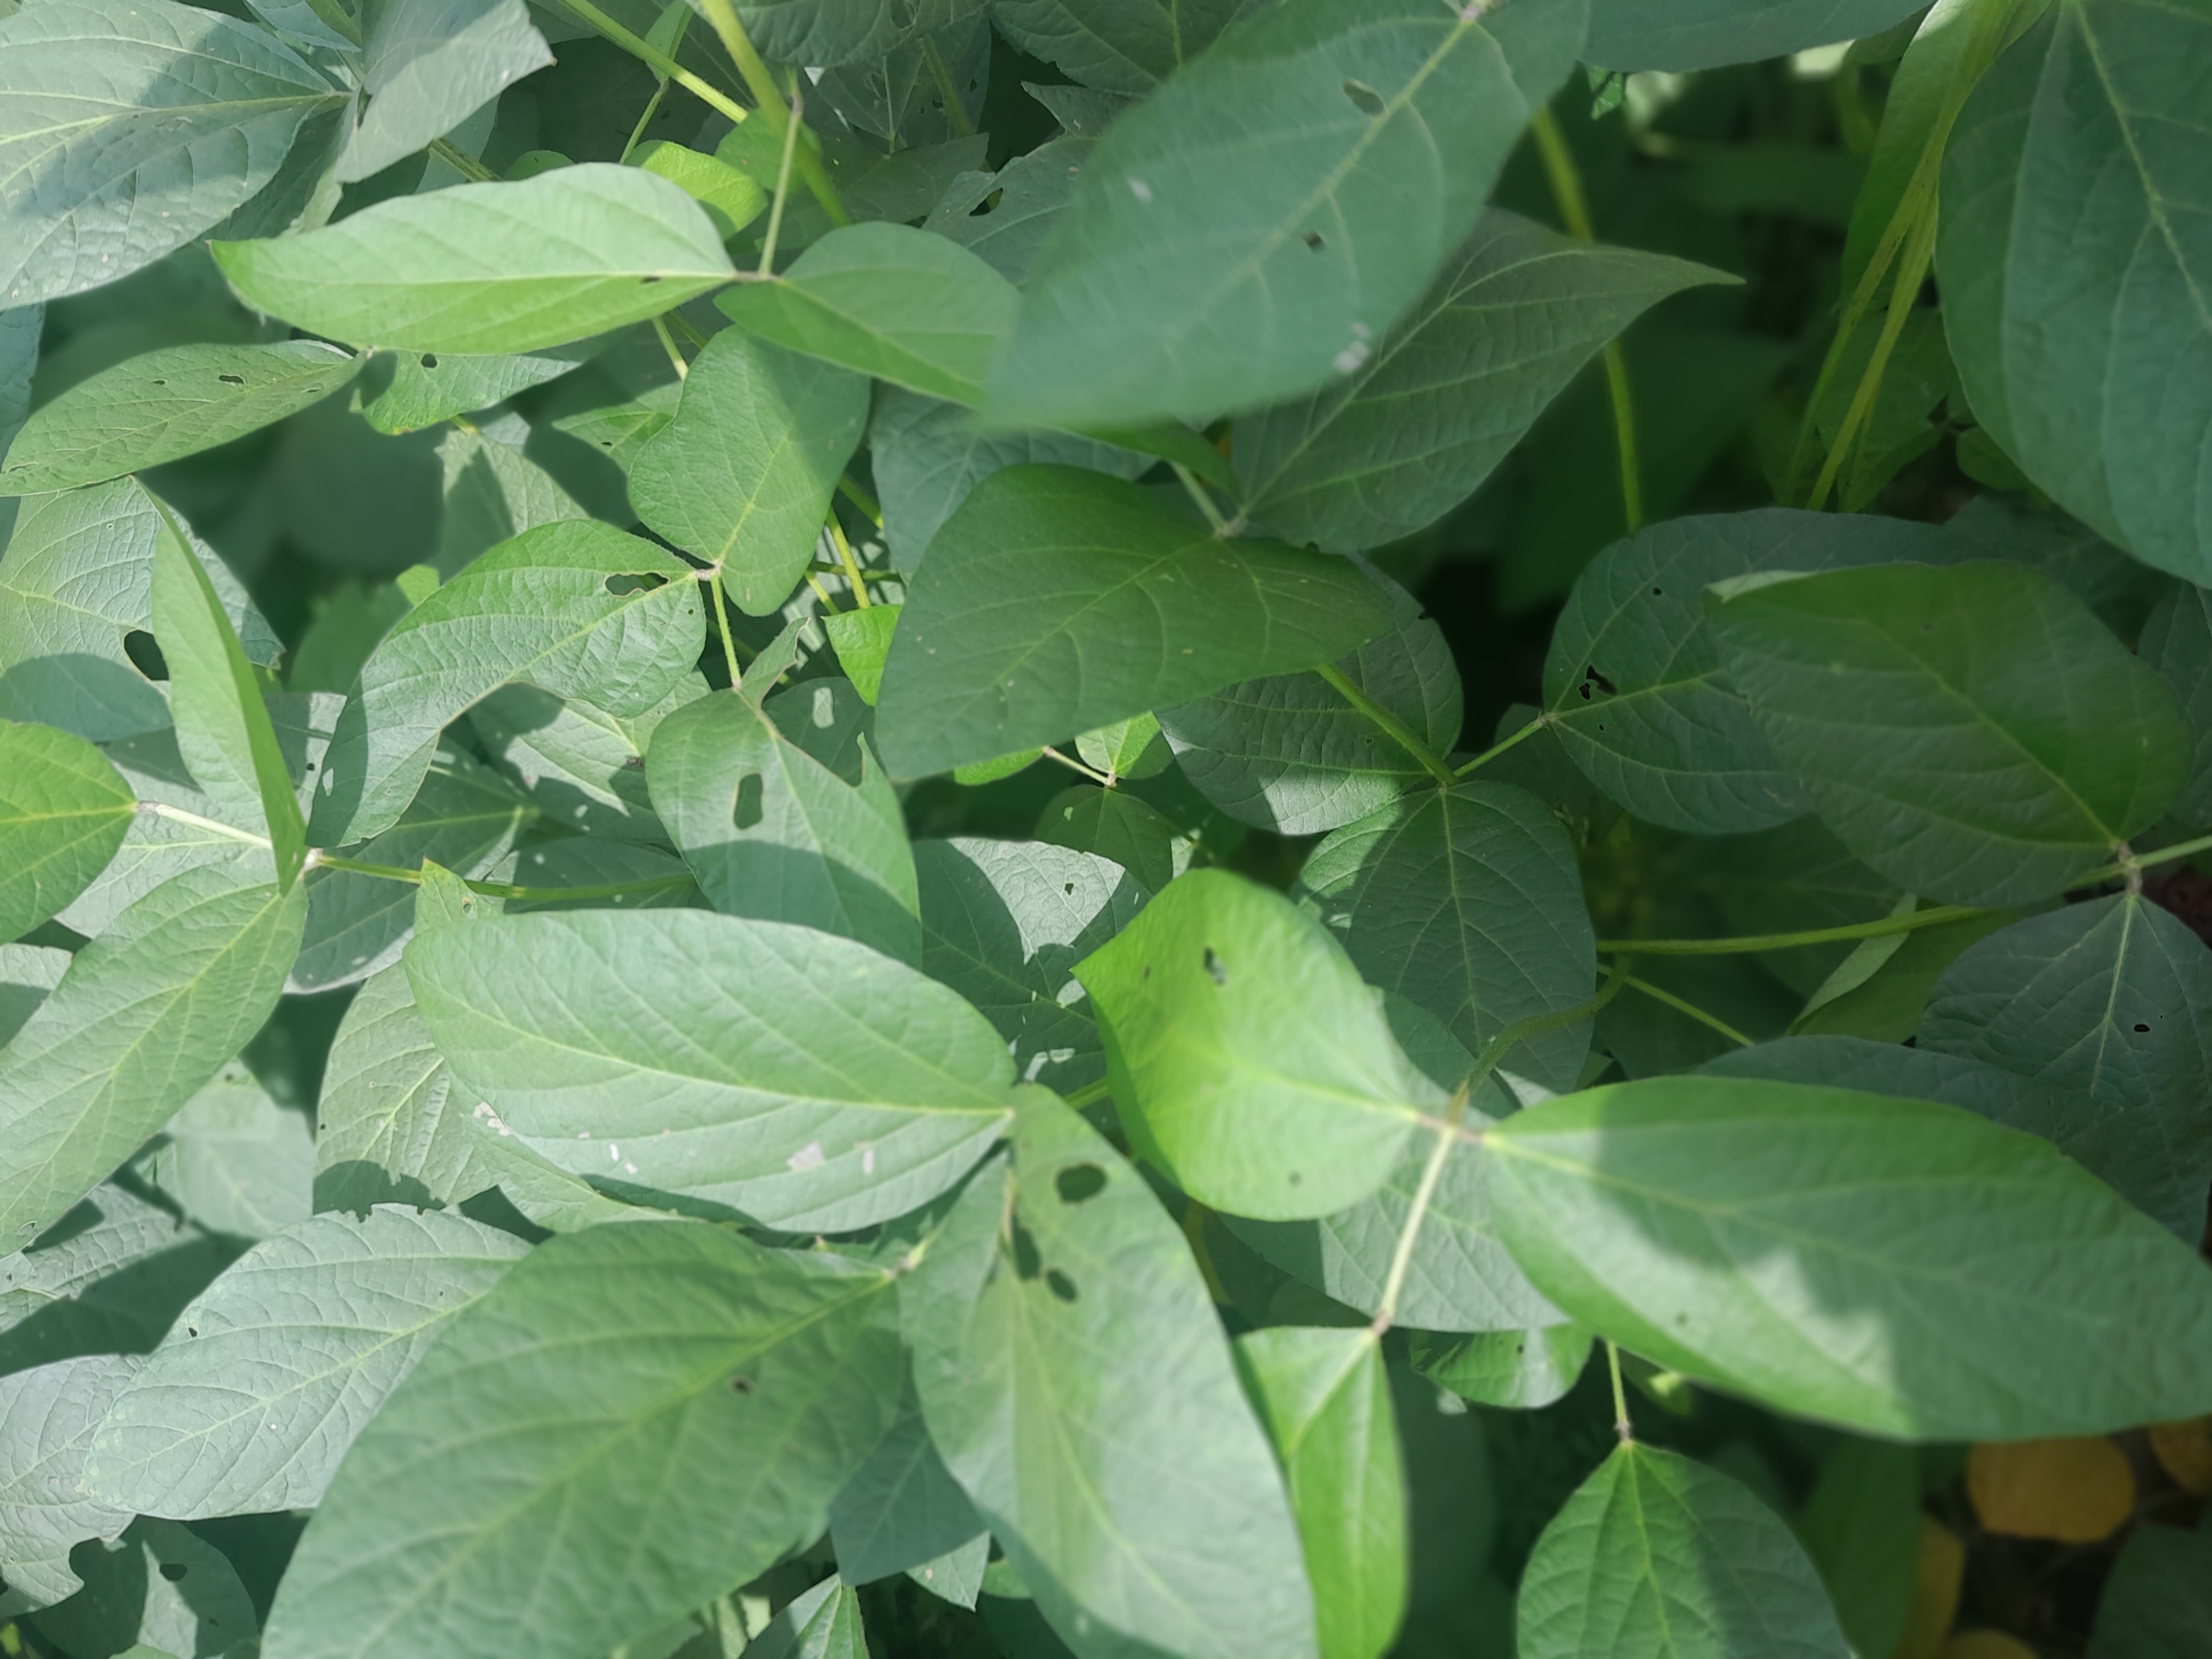
Label: Healthy